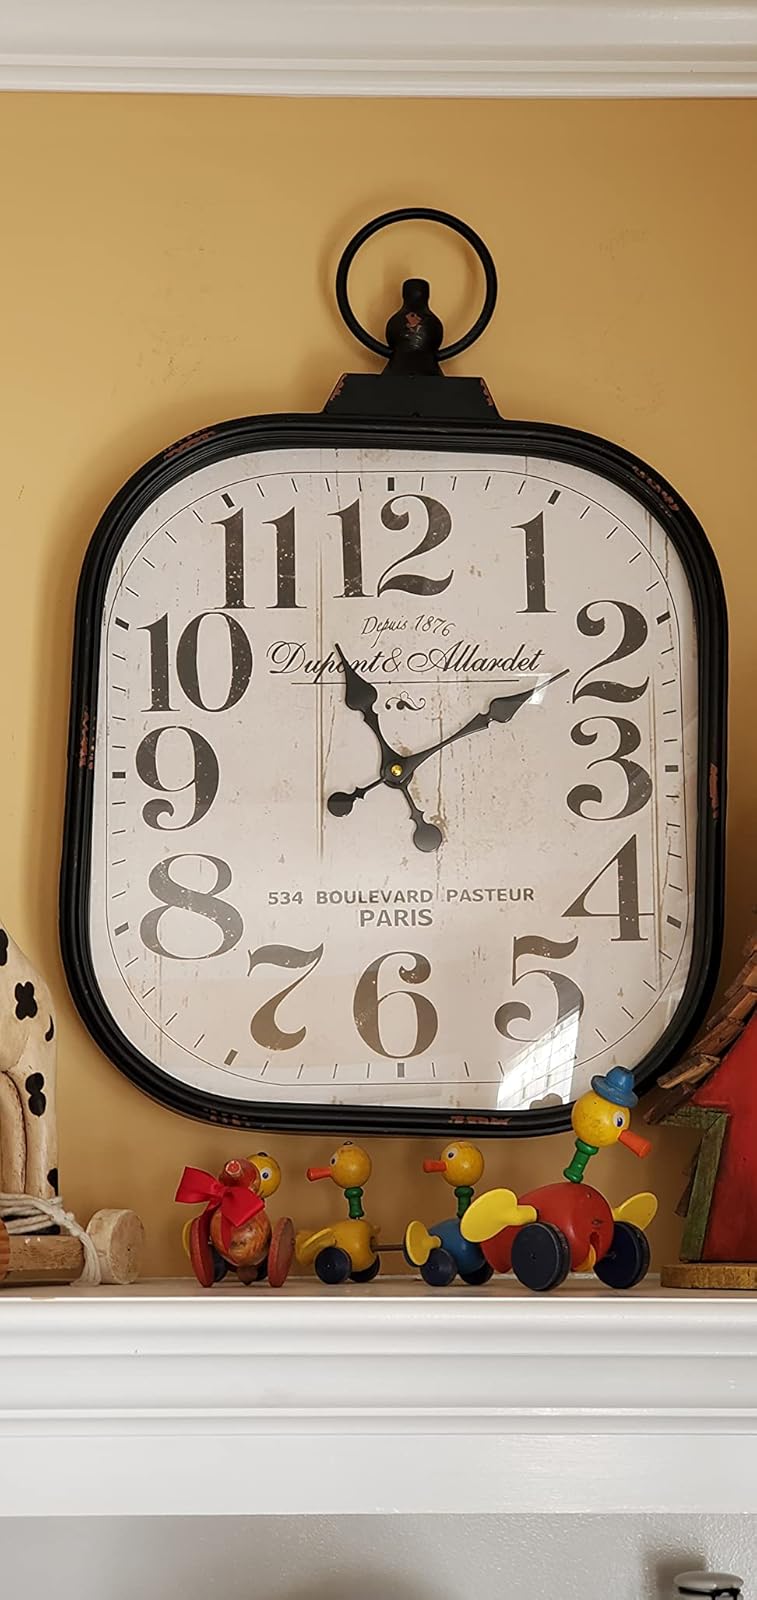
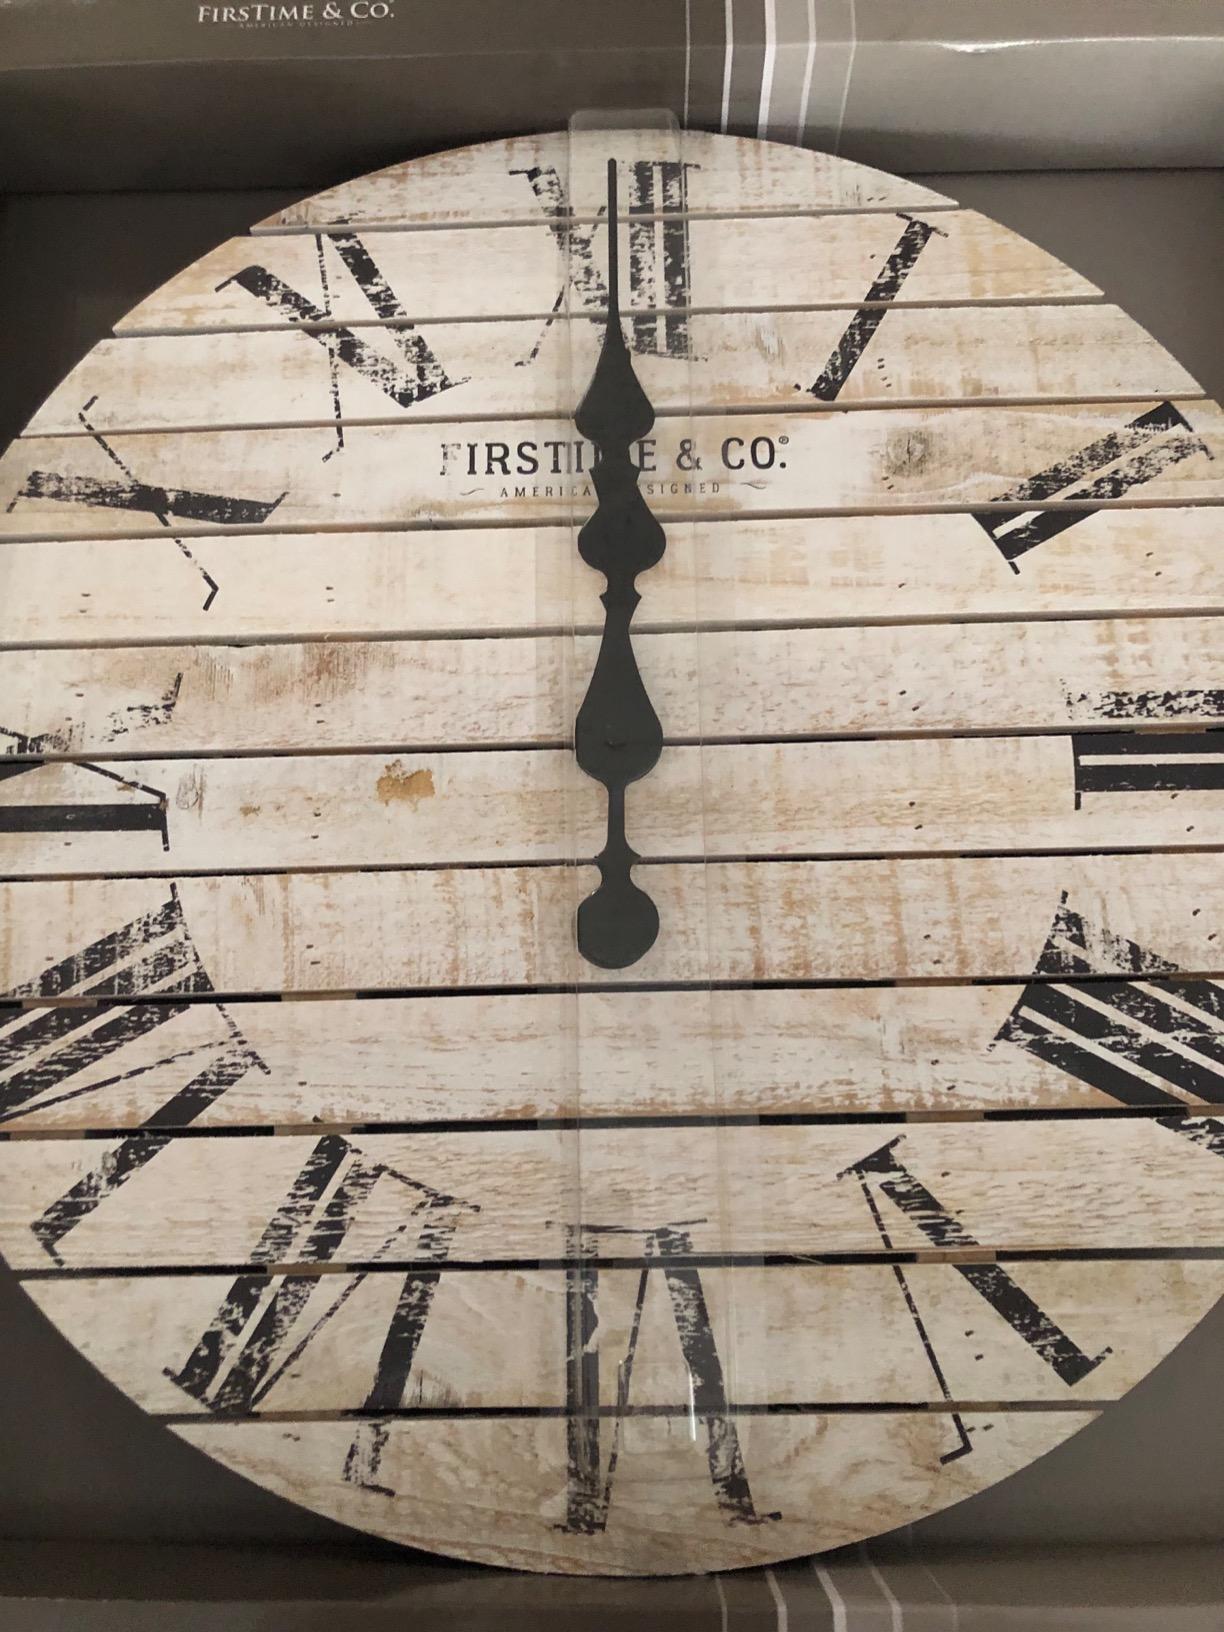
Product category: clock
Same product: no